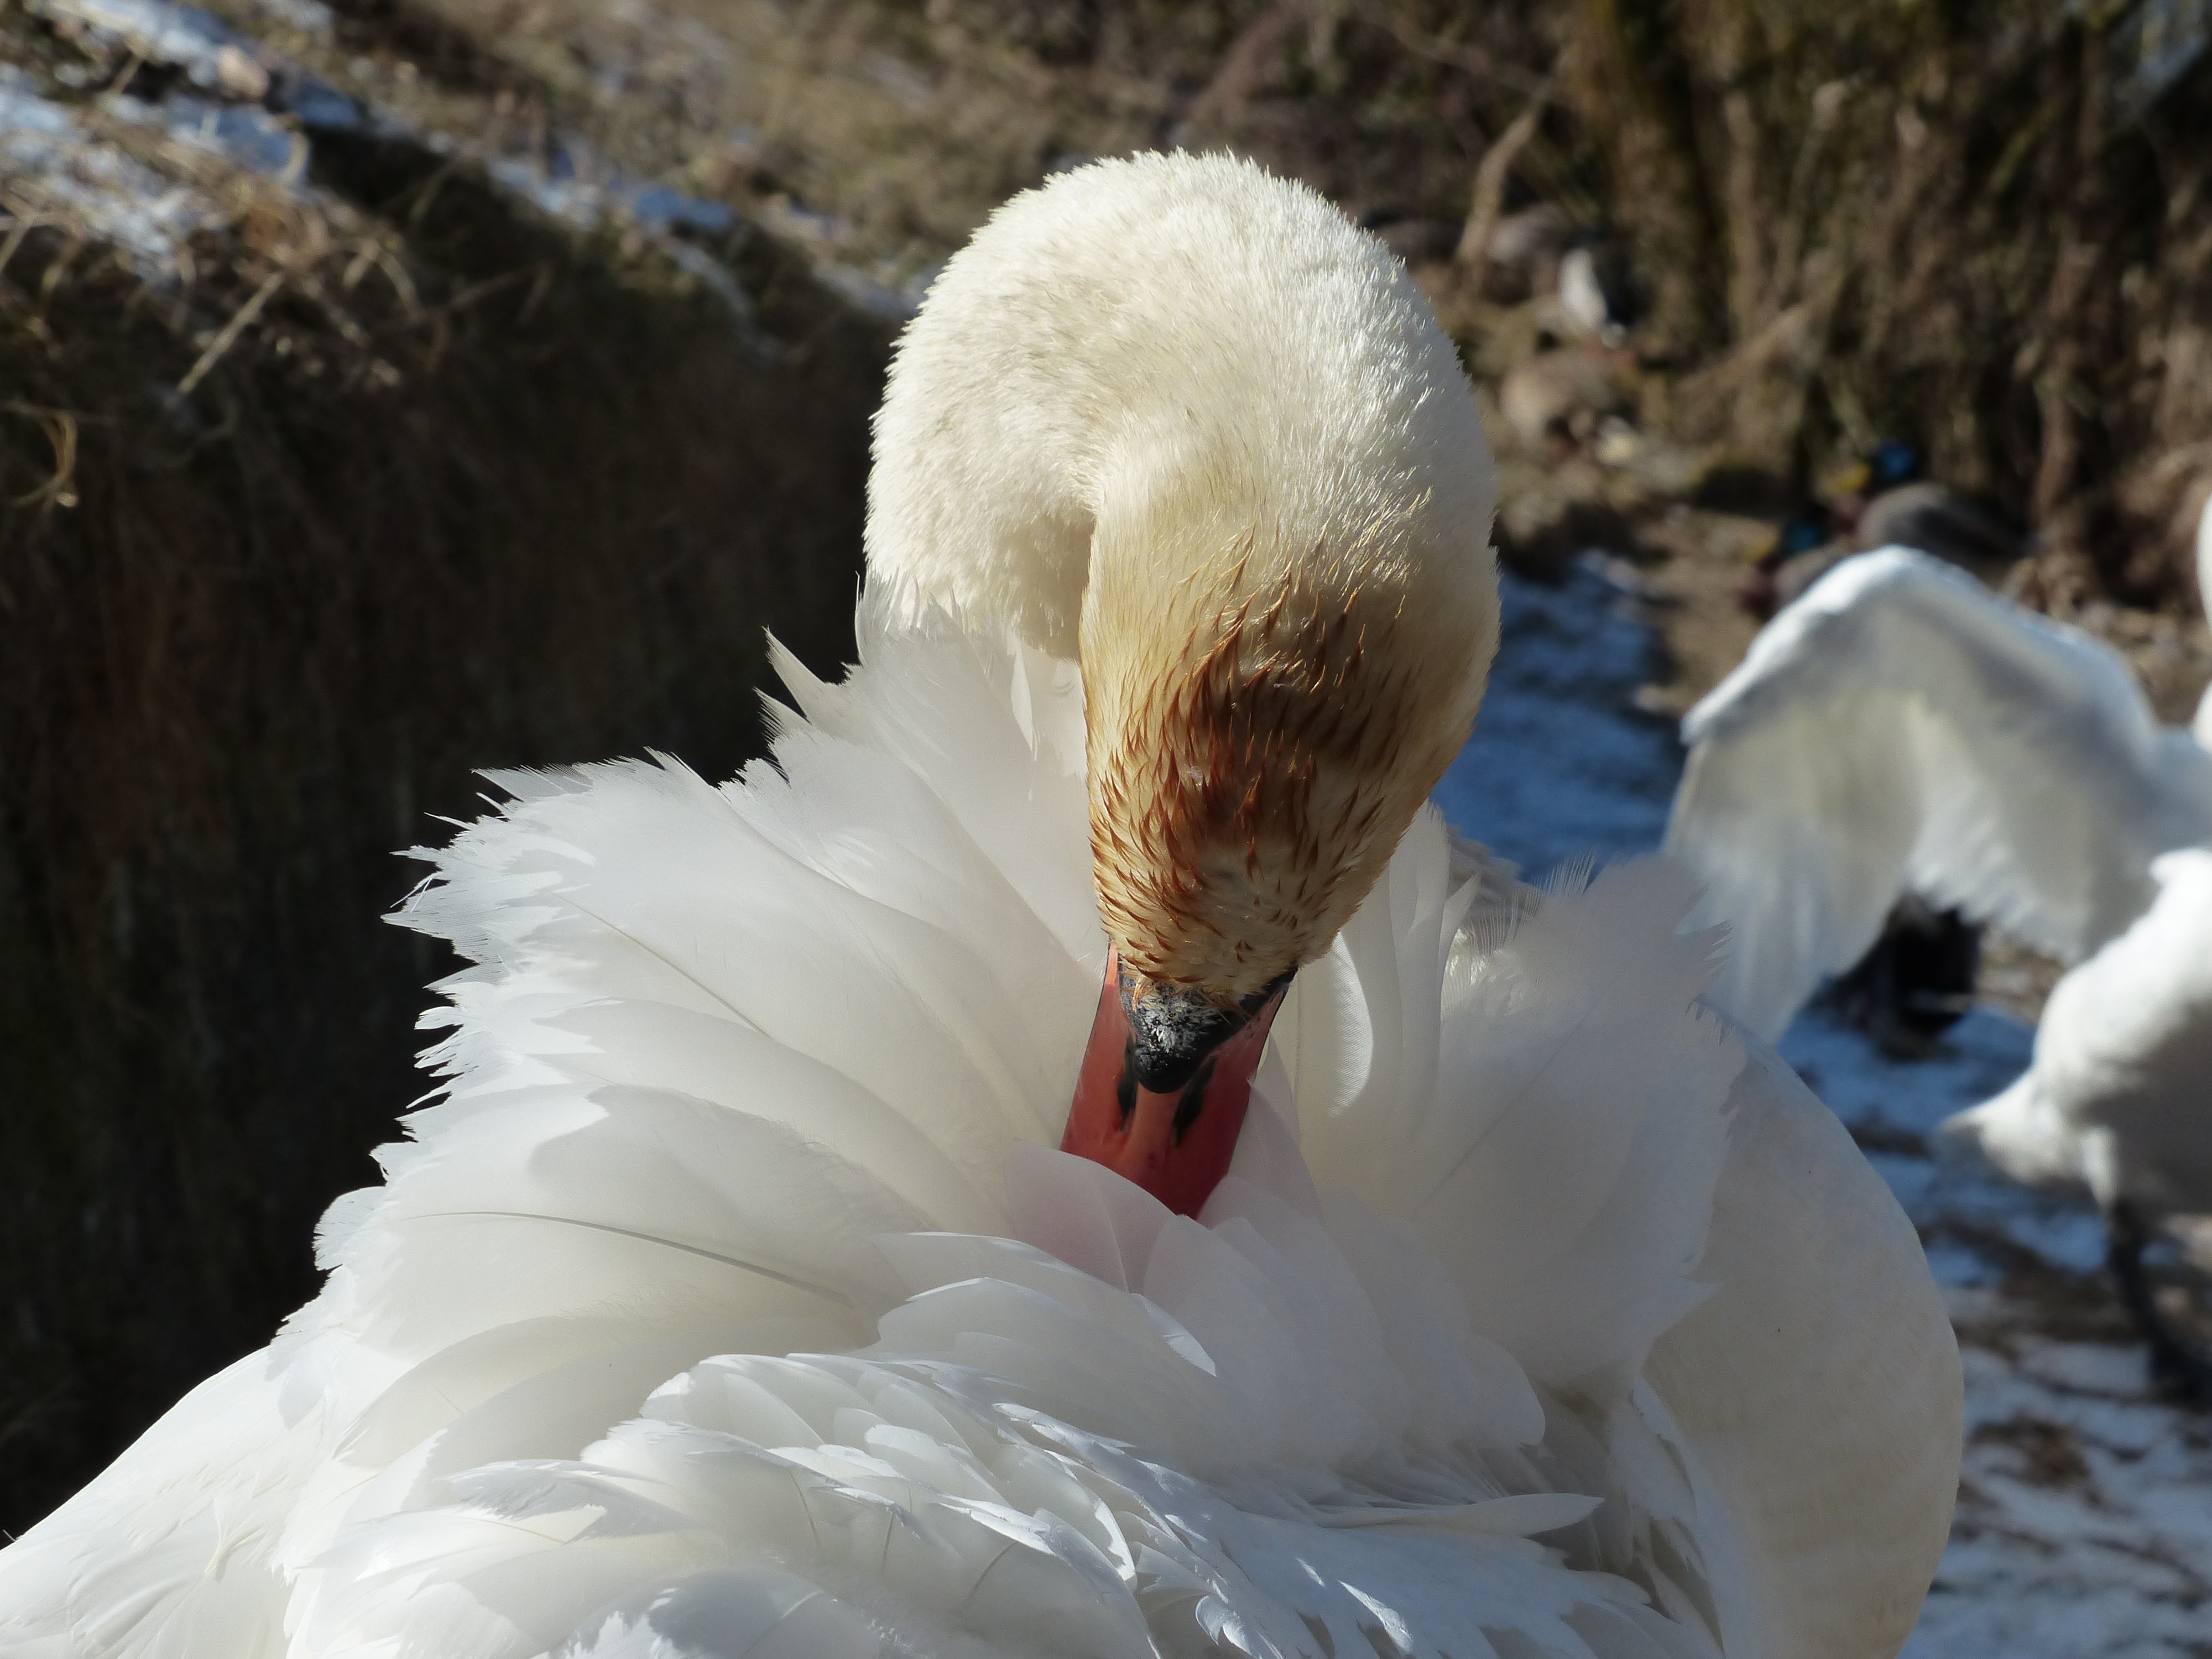
water, snow, winter, bird, wing, white, lake, animal, river, wildlife, swim, beak, clean, feather, fauna, swan, anatidae, duck, cygnus, vertebrate, beautiful, elegant, waterfowl, waters, water bird, duck bird, mute swan, cygnus olor, ducks geese and swans